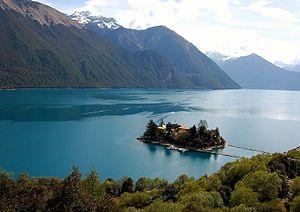
Le xian de Gongbo'gyamda est un district administratif de la région autonome du Tibet en Chine. Il est placé sous la juridiction de la ville-préfecture de Nyingchi.